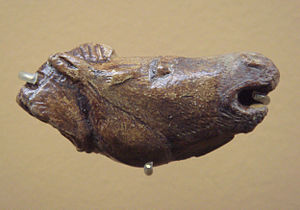
Madeleinekultur
Udskåret hestehoved fra Madeleinekulturen
Madeleinekulturen er benævnelsen for den eksistensform, der i Weichsel-istidens sidste faser ca. 17.000-11.000 f.Kr. bredte sig ud over det mellemeuropæiske område nord for Alperne.